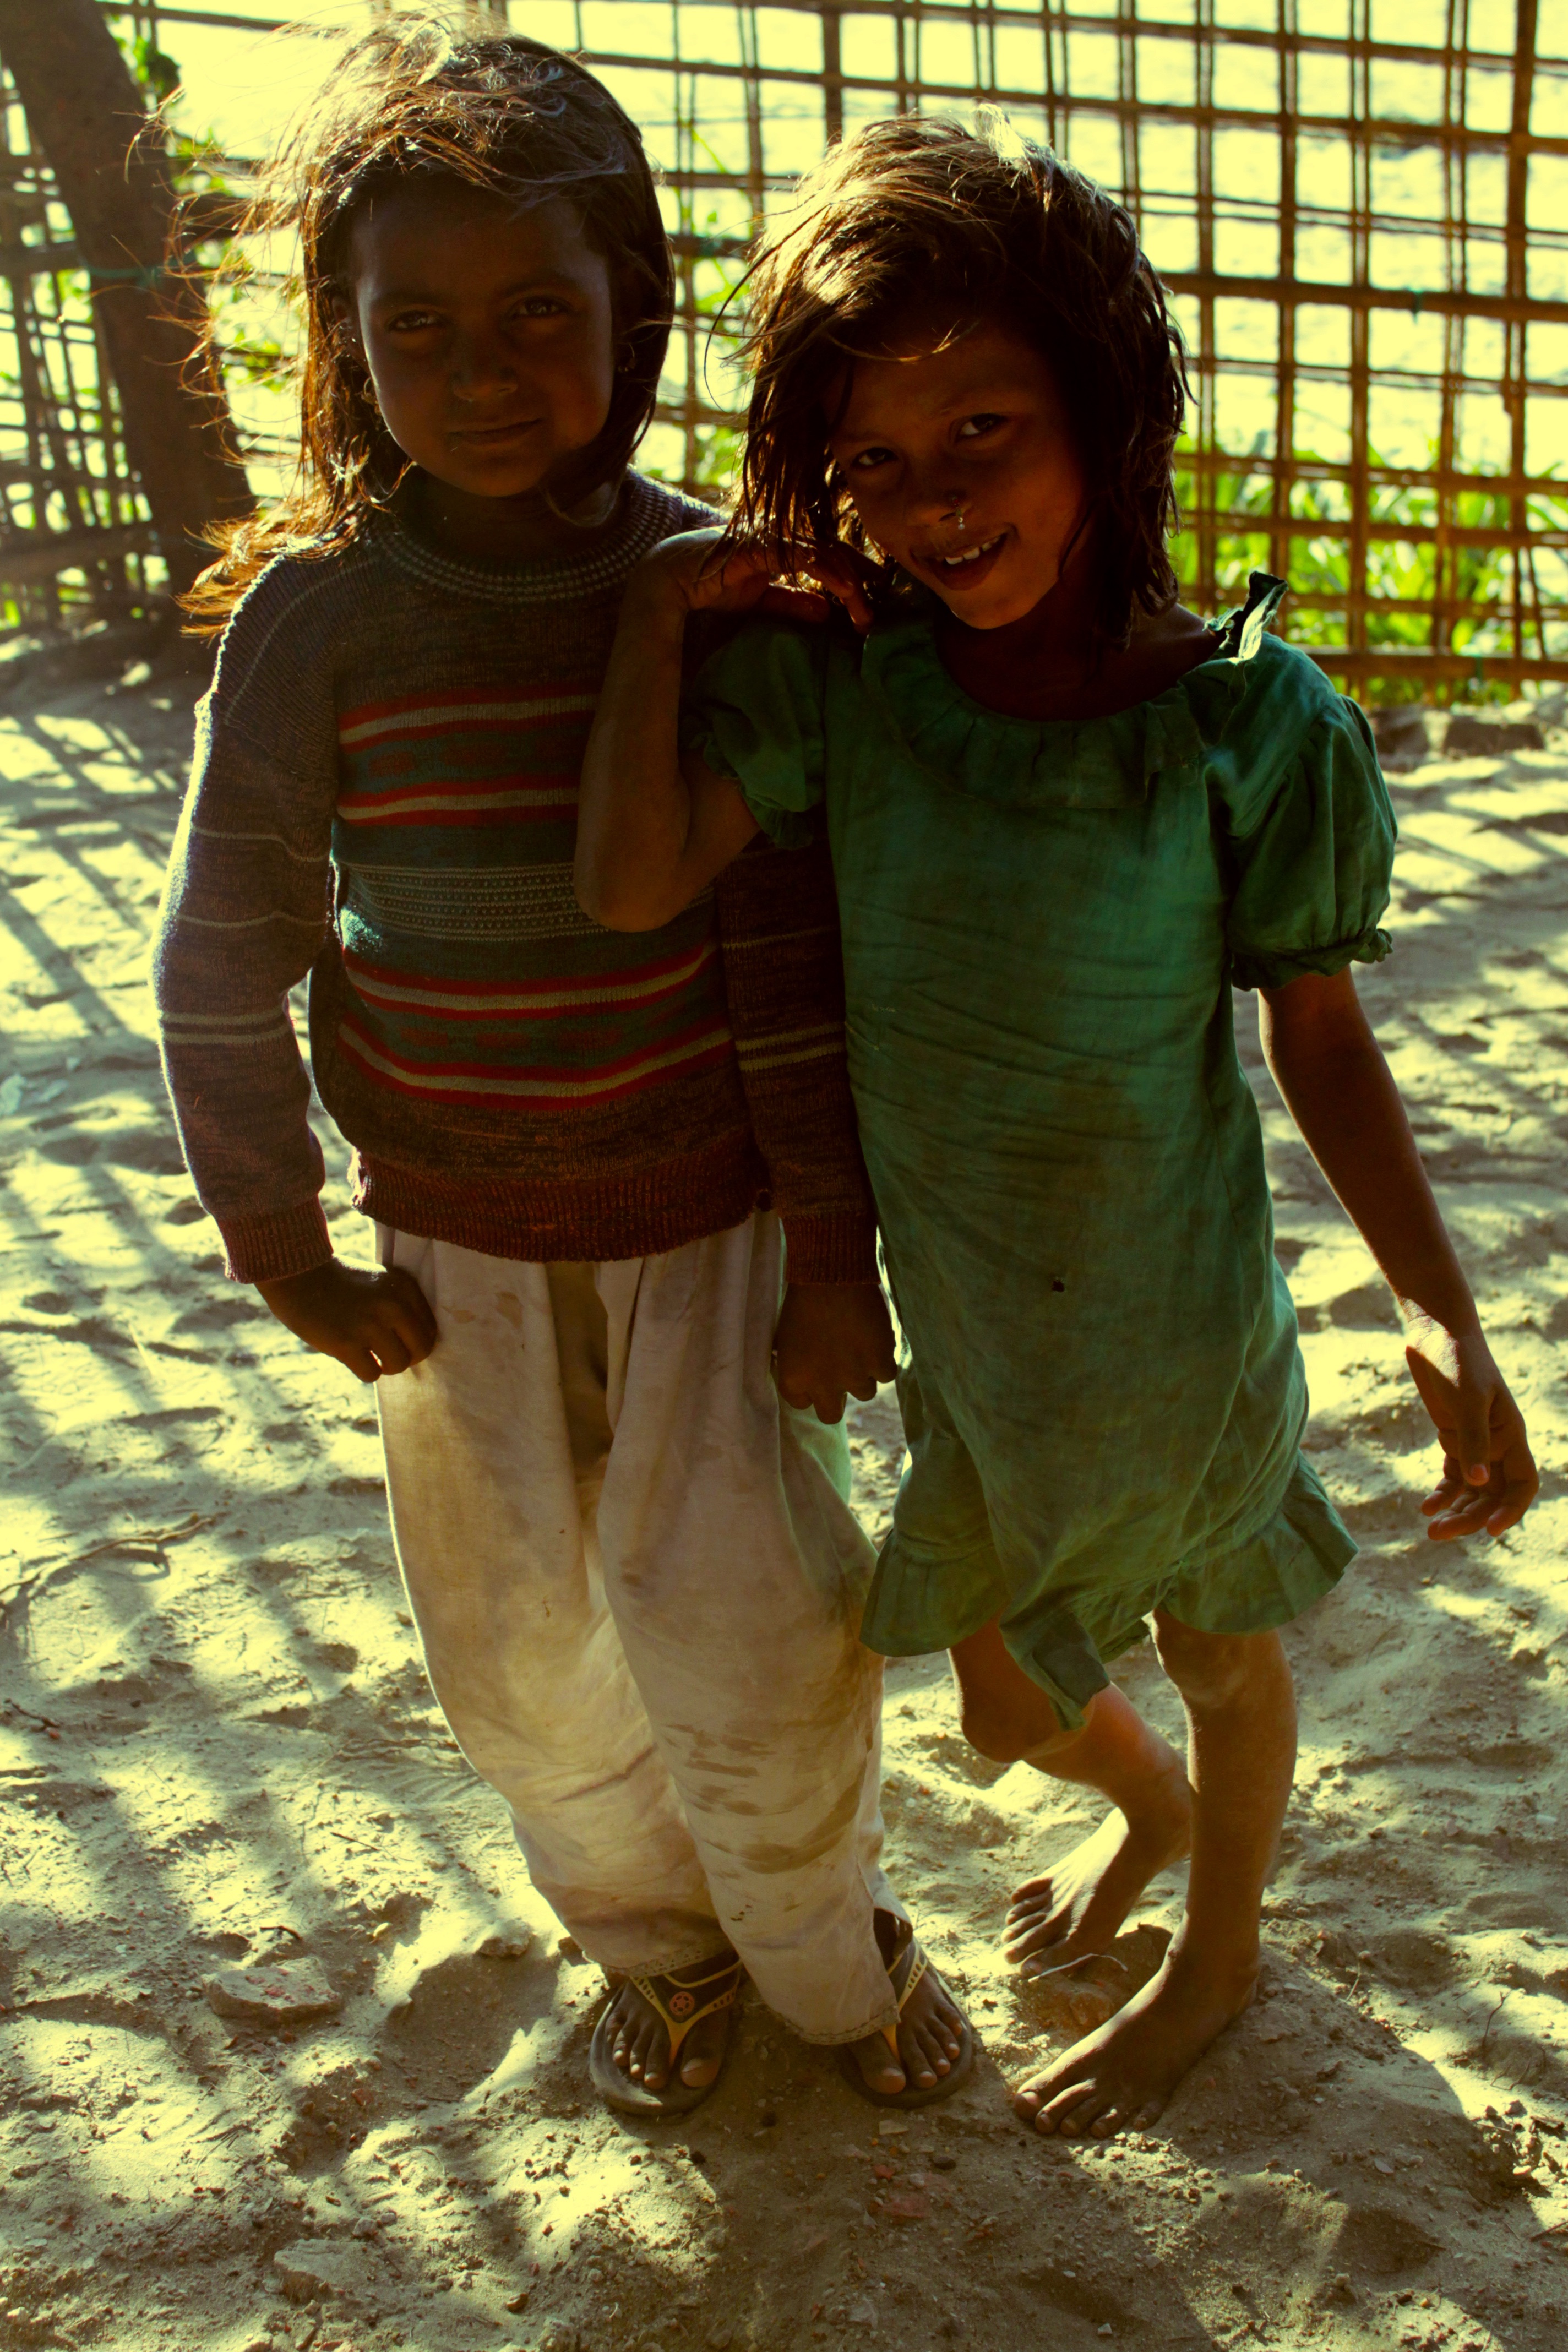
man, person, people, male, child, fun, temple, image